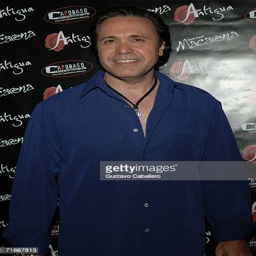
film director poses at the premiere